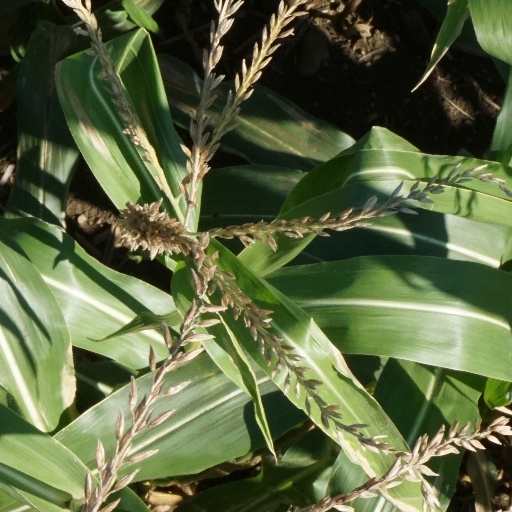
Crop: maize; corn